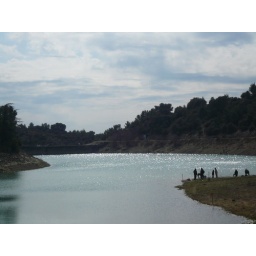
Lac du Paty, a man-made lake near Le Barroux in Provence. Obviously some fish in there.